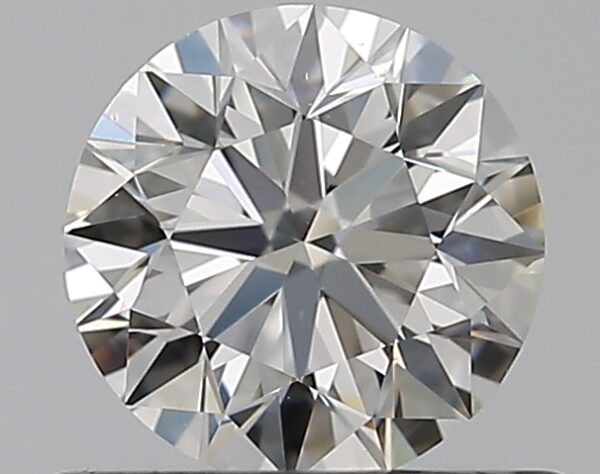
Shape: round
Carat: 0.5
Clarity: VS1
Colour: G
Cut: EX
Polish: EX
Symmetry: VG
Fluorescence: N
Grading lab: GIA
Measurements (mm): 5.05 x 5.07 x 3.16